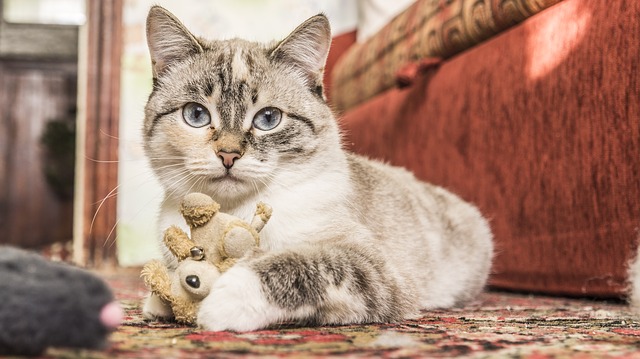
Label: cat